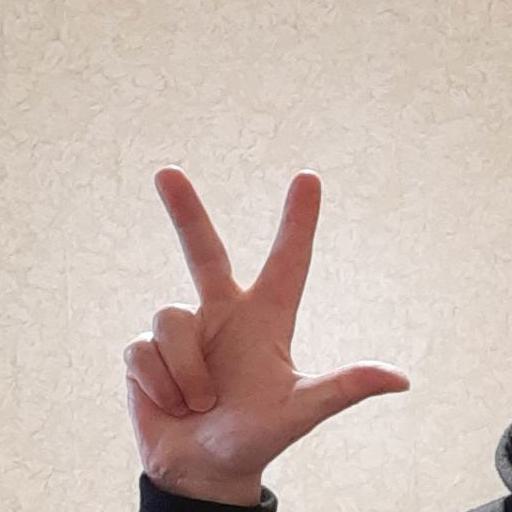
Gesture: three2